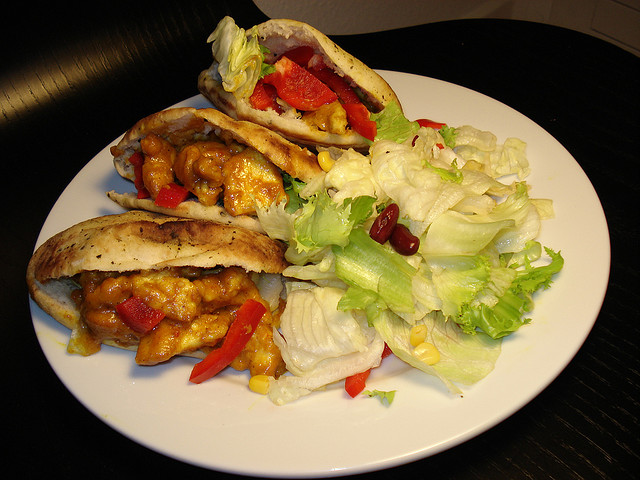
user: Given an image and a question. Answer the question in a short answer. Question: What spicy ingredient is in this recipe? Short Answer:
assistant: pepper